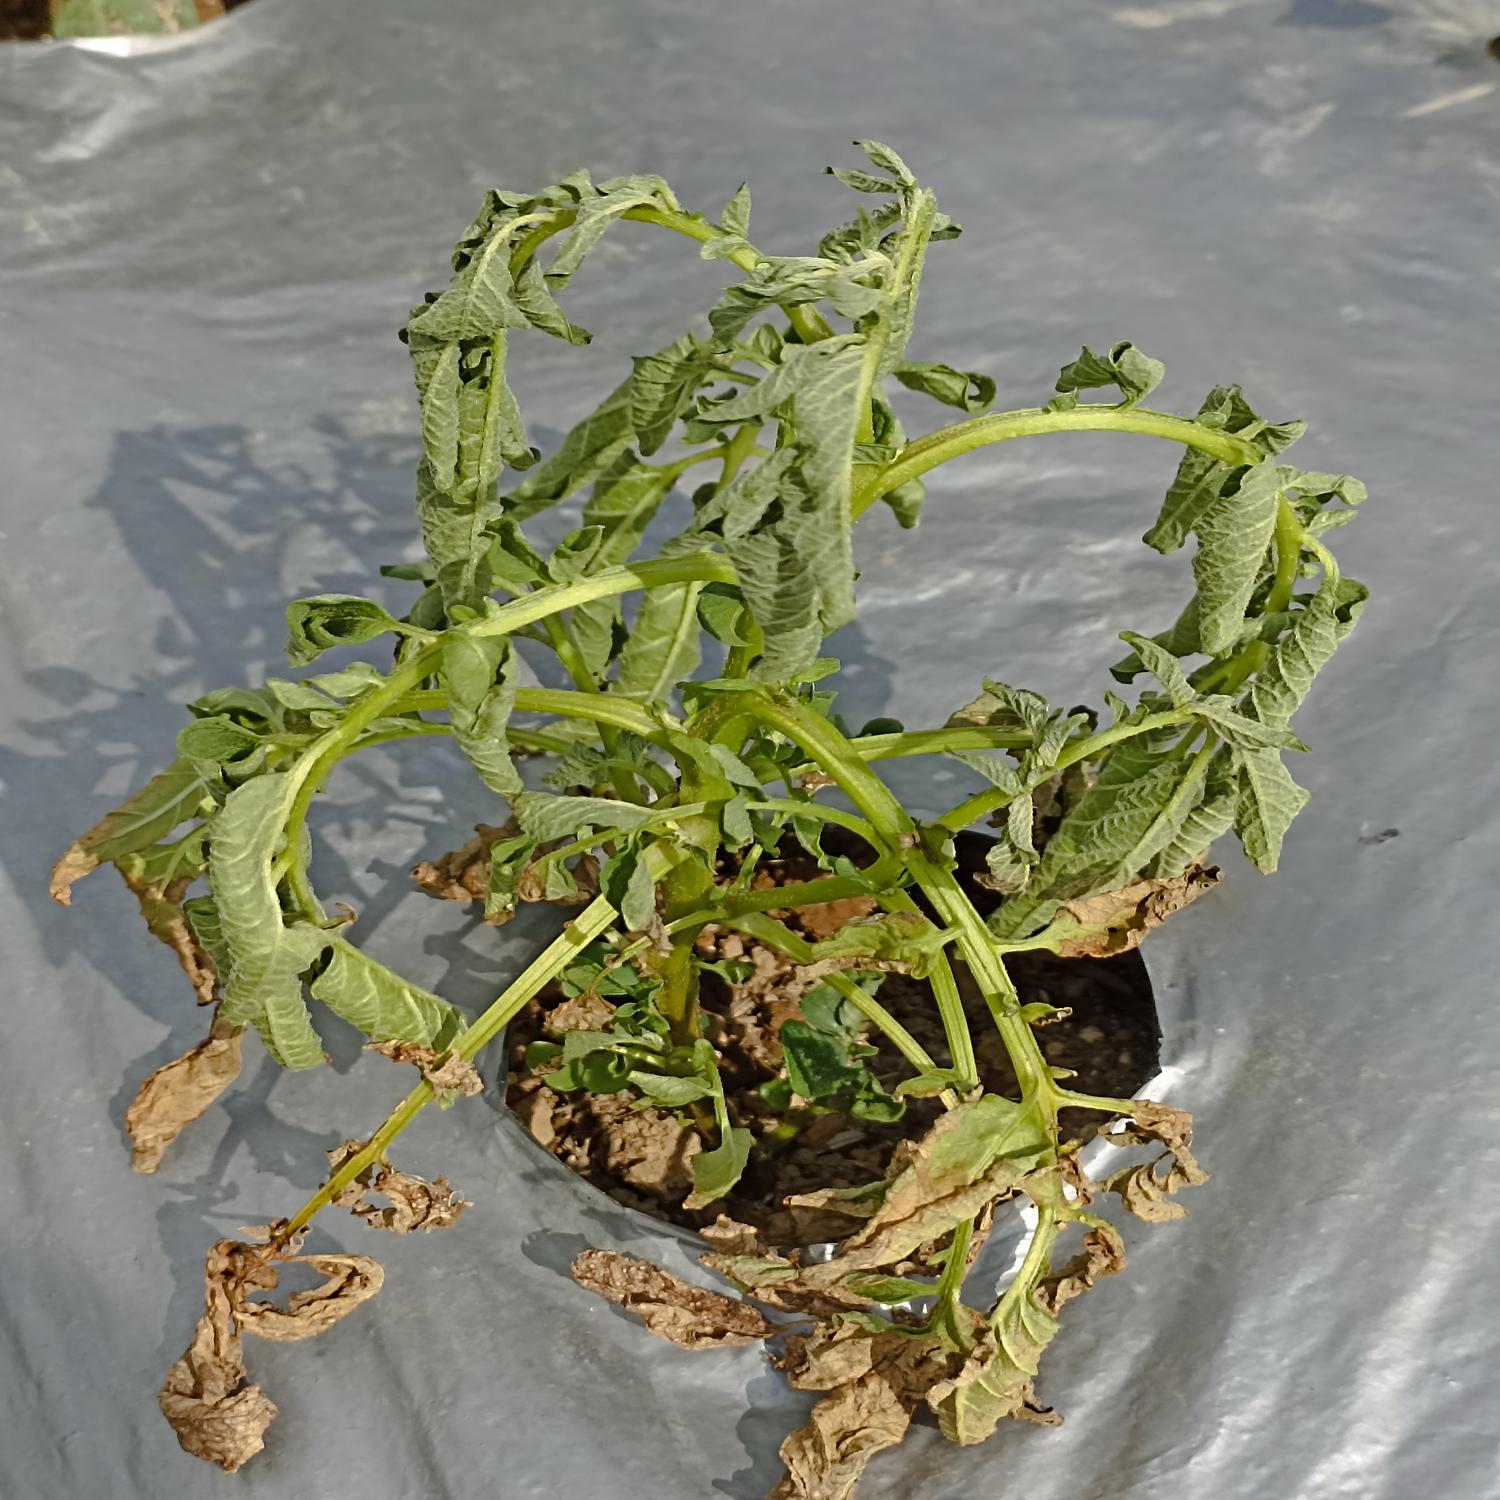
Label: Bacteria